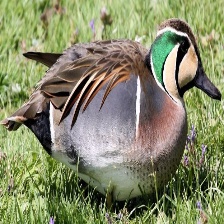
Species: BAIKAL TEAL
Scientific name: ANAS FORMOSA
ImageNet parent category: drake